Closet Land

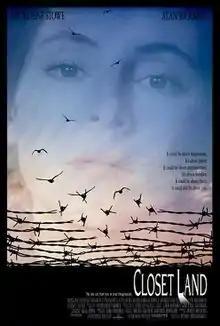
Theatrical release poster

Closet Land is a 1991 independent film written and directed by Radha Bharadwaj. The film stars Madeleine Stowe as a young author of children's books and Alan Rickman as a sadistic secret policeman who is interrogating her. The film was released to mixed reviews.